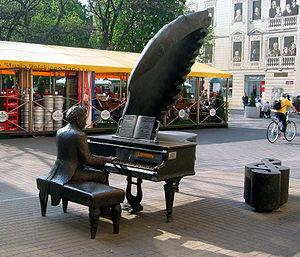
Arthur Rubinstein, né le 28 janvier 1887 à Łódź et mort le 20 décembre 1982 à Genève, est un pianiste polonais naturalisé américain. Artiste mondain, très médiatisé et populaire, un des musiciens ayant donné le plus de concerts au cours de cette période, il figure parmi les plus grands pianistes du XXᵉ siècle.
Łódź, parfois orthographiée Lodz en français, est la troisième plus grande ville de Pologne et le chef-lieu du powiat de Łódź-est et de la voïvodie de Łódź